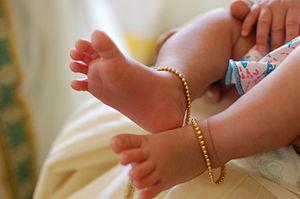
Un bracelet de cheville, souvent nommé chaîne de cheville, est un bracelet porté à la cheville. Cet article de joaillerie est originaire d'Inde et traditionnellement porté par la gent féminine. En Inde, les bracelets de cheville ornent en général des pieds nus et complètent la parure du pied constituée par les bagues d'orteil. Aujourd'hui, s'ils sont portés par les jeunes des deux sexes dans les pays occidentaux, ils n'en demeurent pas moins l'apanage des femmes en Asie et en Afrique. Le bracelet de cheville dans sa forme la plus traditionnelle est en or ou en argent, mais il existe aujourd'hui des bracelets constitués d'autres matériaux - les formes et les matières dépendent exclusivement de la créativité du joaillier. Si la large majorité des bracelets de cheville possèdent un fermoir permettant le retrait du bijou, il existe également des bracelets de cheville permanents, fermés au moyen d'une soudure. Avec les bagues d'orteil et les boucles d'oreille, le bracelet de cheville fait partie des rares bijoux conçus pour être portés par paire.